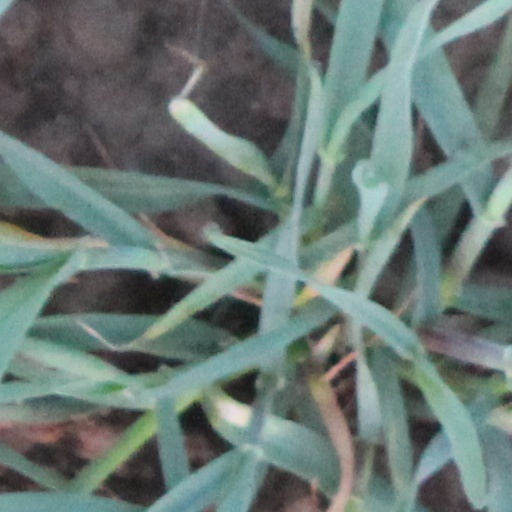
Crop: wheat